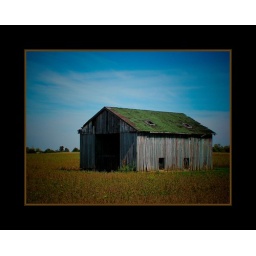
green roof barn in bean field